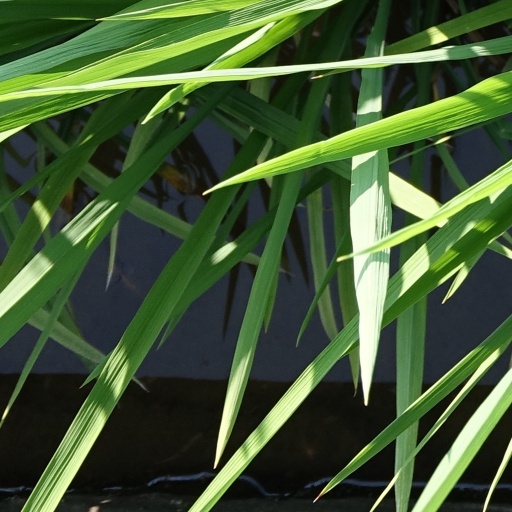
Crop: rice